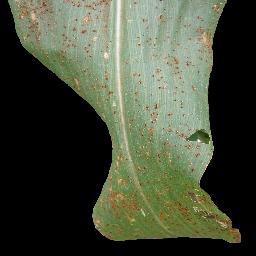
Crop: corn
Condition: (maize)_common_rust